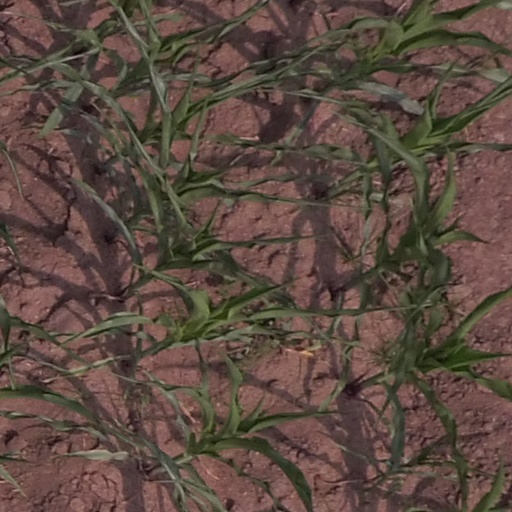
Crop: maize; corn